Zipporah at the inn

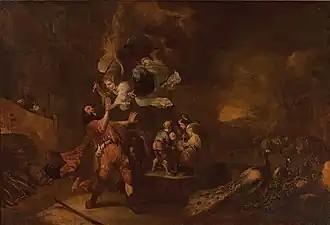
"The Circumcision of son of Moses", Jan Baptist Weenix c. 1640

Zipporah at the Inn is the name given to an episode alluded to in three verses in the 4th chapter of the Book of Exodus. The much-debated passage is one of the more perplexing conundrums of the Torah due to ambiguous references through pronouns and phrases with unclear designations. Various translations of the Bible have sought to make the section clearer through a restructuring of the sentences with a more indirect, yet more straightforward, interpretation.